Nagata Station (Saitama)

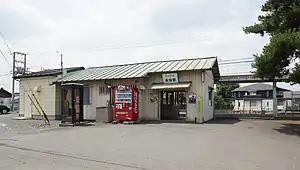
Nagata Station in June 2017

is a passenger railway station located in the city of Fukaya, Saitama, Japan, operated by the private railway operator Chichibu Railway.